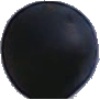
Label: blue_grape